Granite Chief Wilderness

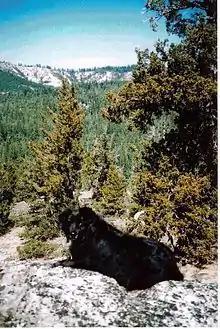
Picayune Valley, Granite Chief Wilderness California USA

The principal drainages are the Middle Fork of the American River and Five Lakes Creek. The small lakes within the wilderness boundary are the Five Lakes, Mildred Lake and Little Needle Lake.